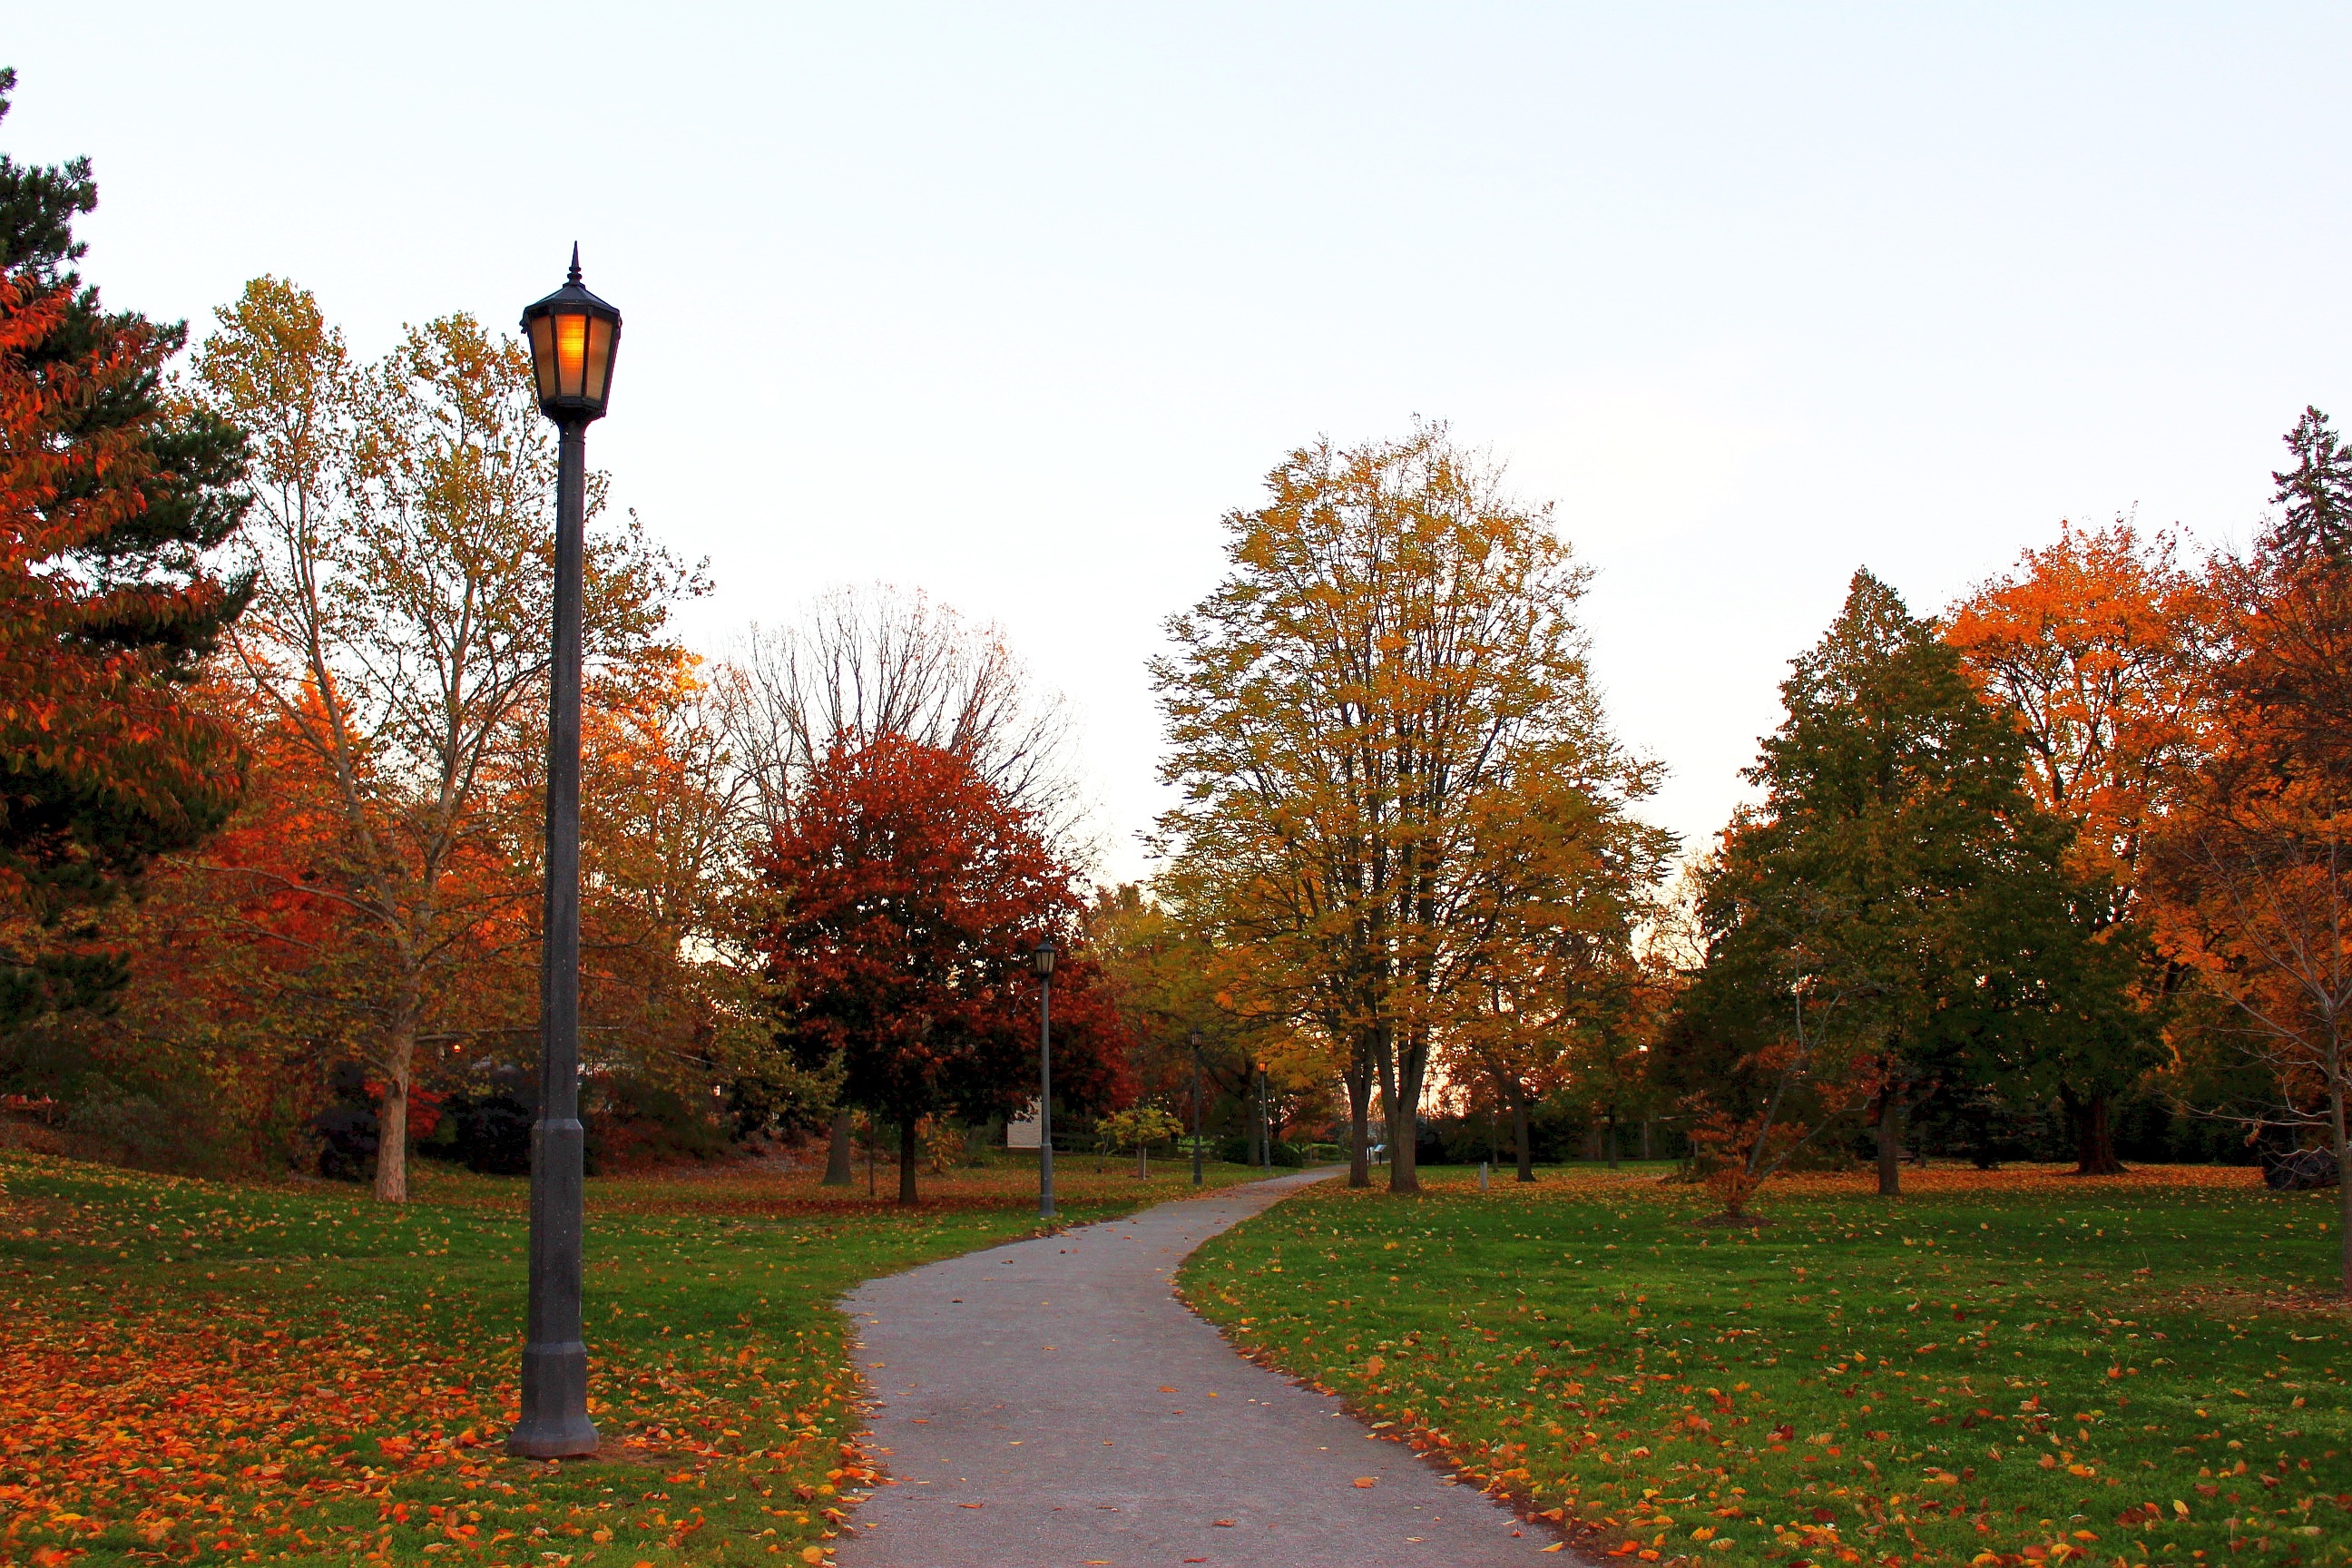
landscape, tree, nature, plant, morning, leaf, lantern, color, autumn, park, season, autumn leaves, colorful leaves, woody plant, autumn alley